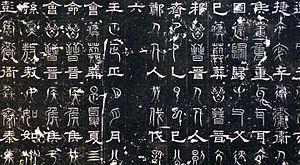
Le musée national de l'écriture chinoise chinois : 中国文字博物馆 ; pinyin : zhōngguó wénzì bówùguǎn est un musée situé à Anyang, dans la province du Henan, en République populaire de Chine. C'est un musée consacré à l'écriture dépendant du ministère de la culture chinois, qui conserve du patrimoine lié à l'écriture et à ses outils.